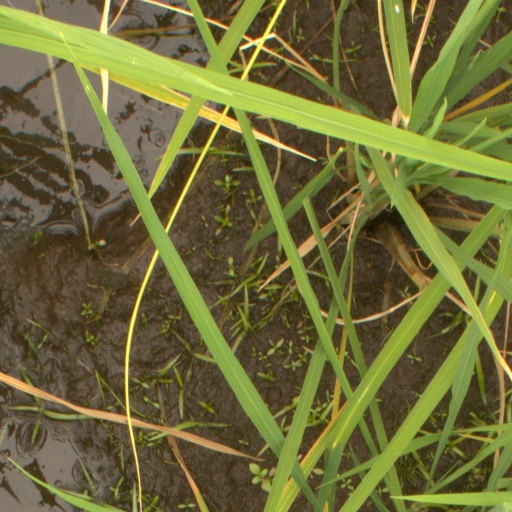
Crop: rice